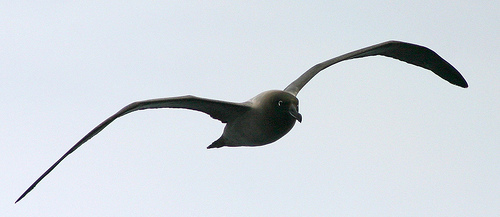
the bird has beak and head proportional to its body with its whole body covered in black.
this bird is black with a big wingspan and has a very short beak.
this bird is entirely black with a long, sharp beak and a broad wingspan.
this bird appears black with very long wings, and a long bill.
medium to large grey and black bird with long black beak
this bird has wings that are black and has a thick bill
this bird is one solid dark color, with a long, blunt bill.
a medium sized bird with a with a long bill,and black wings
this is a huge black bird with a very large wing span, and small head.
this bird has a solid black coloration throughout and a white eyering
Species: Sooty Albatross